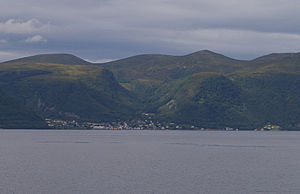
Sulafjorden
Sulafjorden med Brandal i Hareid
Sulafjorden med Brandal i Hareid
Sulafjorden er en fjord i Hareid og Sula kommuner i Møre og Romsdal fylke i Norge. Den ligger mellem øen Hareidlandet i sydvest og Sula i nordøst. Fjorden er 9 kilometer lang og 4–5 kilometer bred, og er den ydre del af Storfjorden. Den har indløb fra Breidsundet i nord, mellem Kvitneset på Hareidlandet og Eltraneset på Sula, og munder ud i syd mellem Hjørungneset i syd og Vindsneset på Sula i nord. Fra Hjørungneset går Vartdalsfjorden mod sydvest, mens Storfjorden fortsætter mod øst og ind i landet. Største dybde er 445 meter, omtrent midt i fjorden.